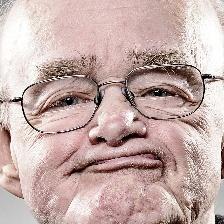
Label: faces